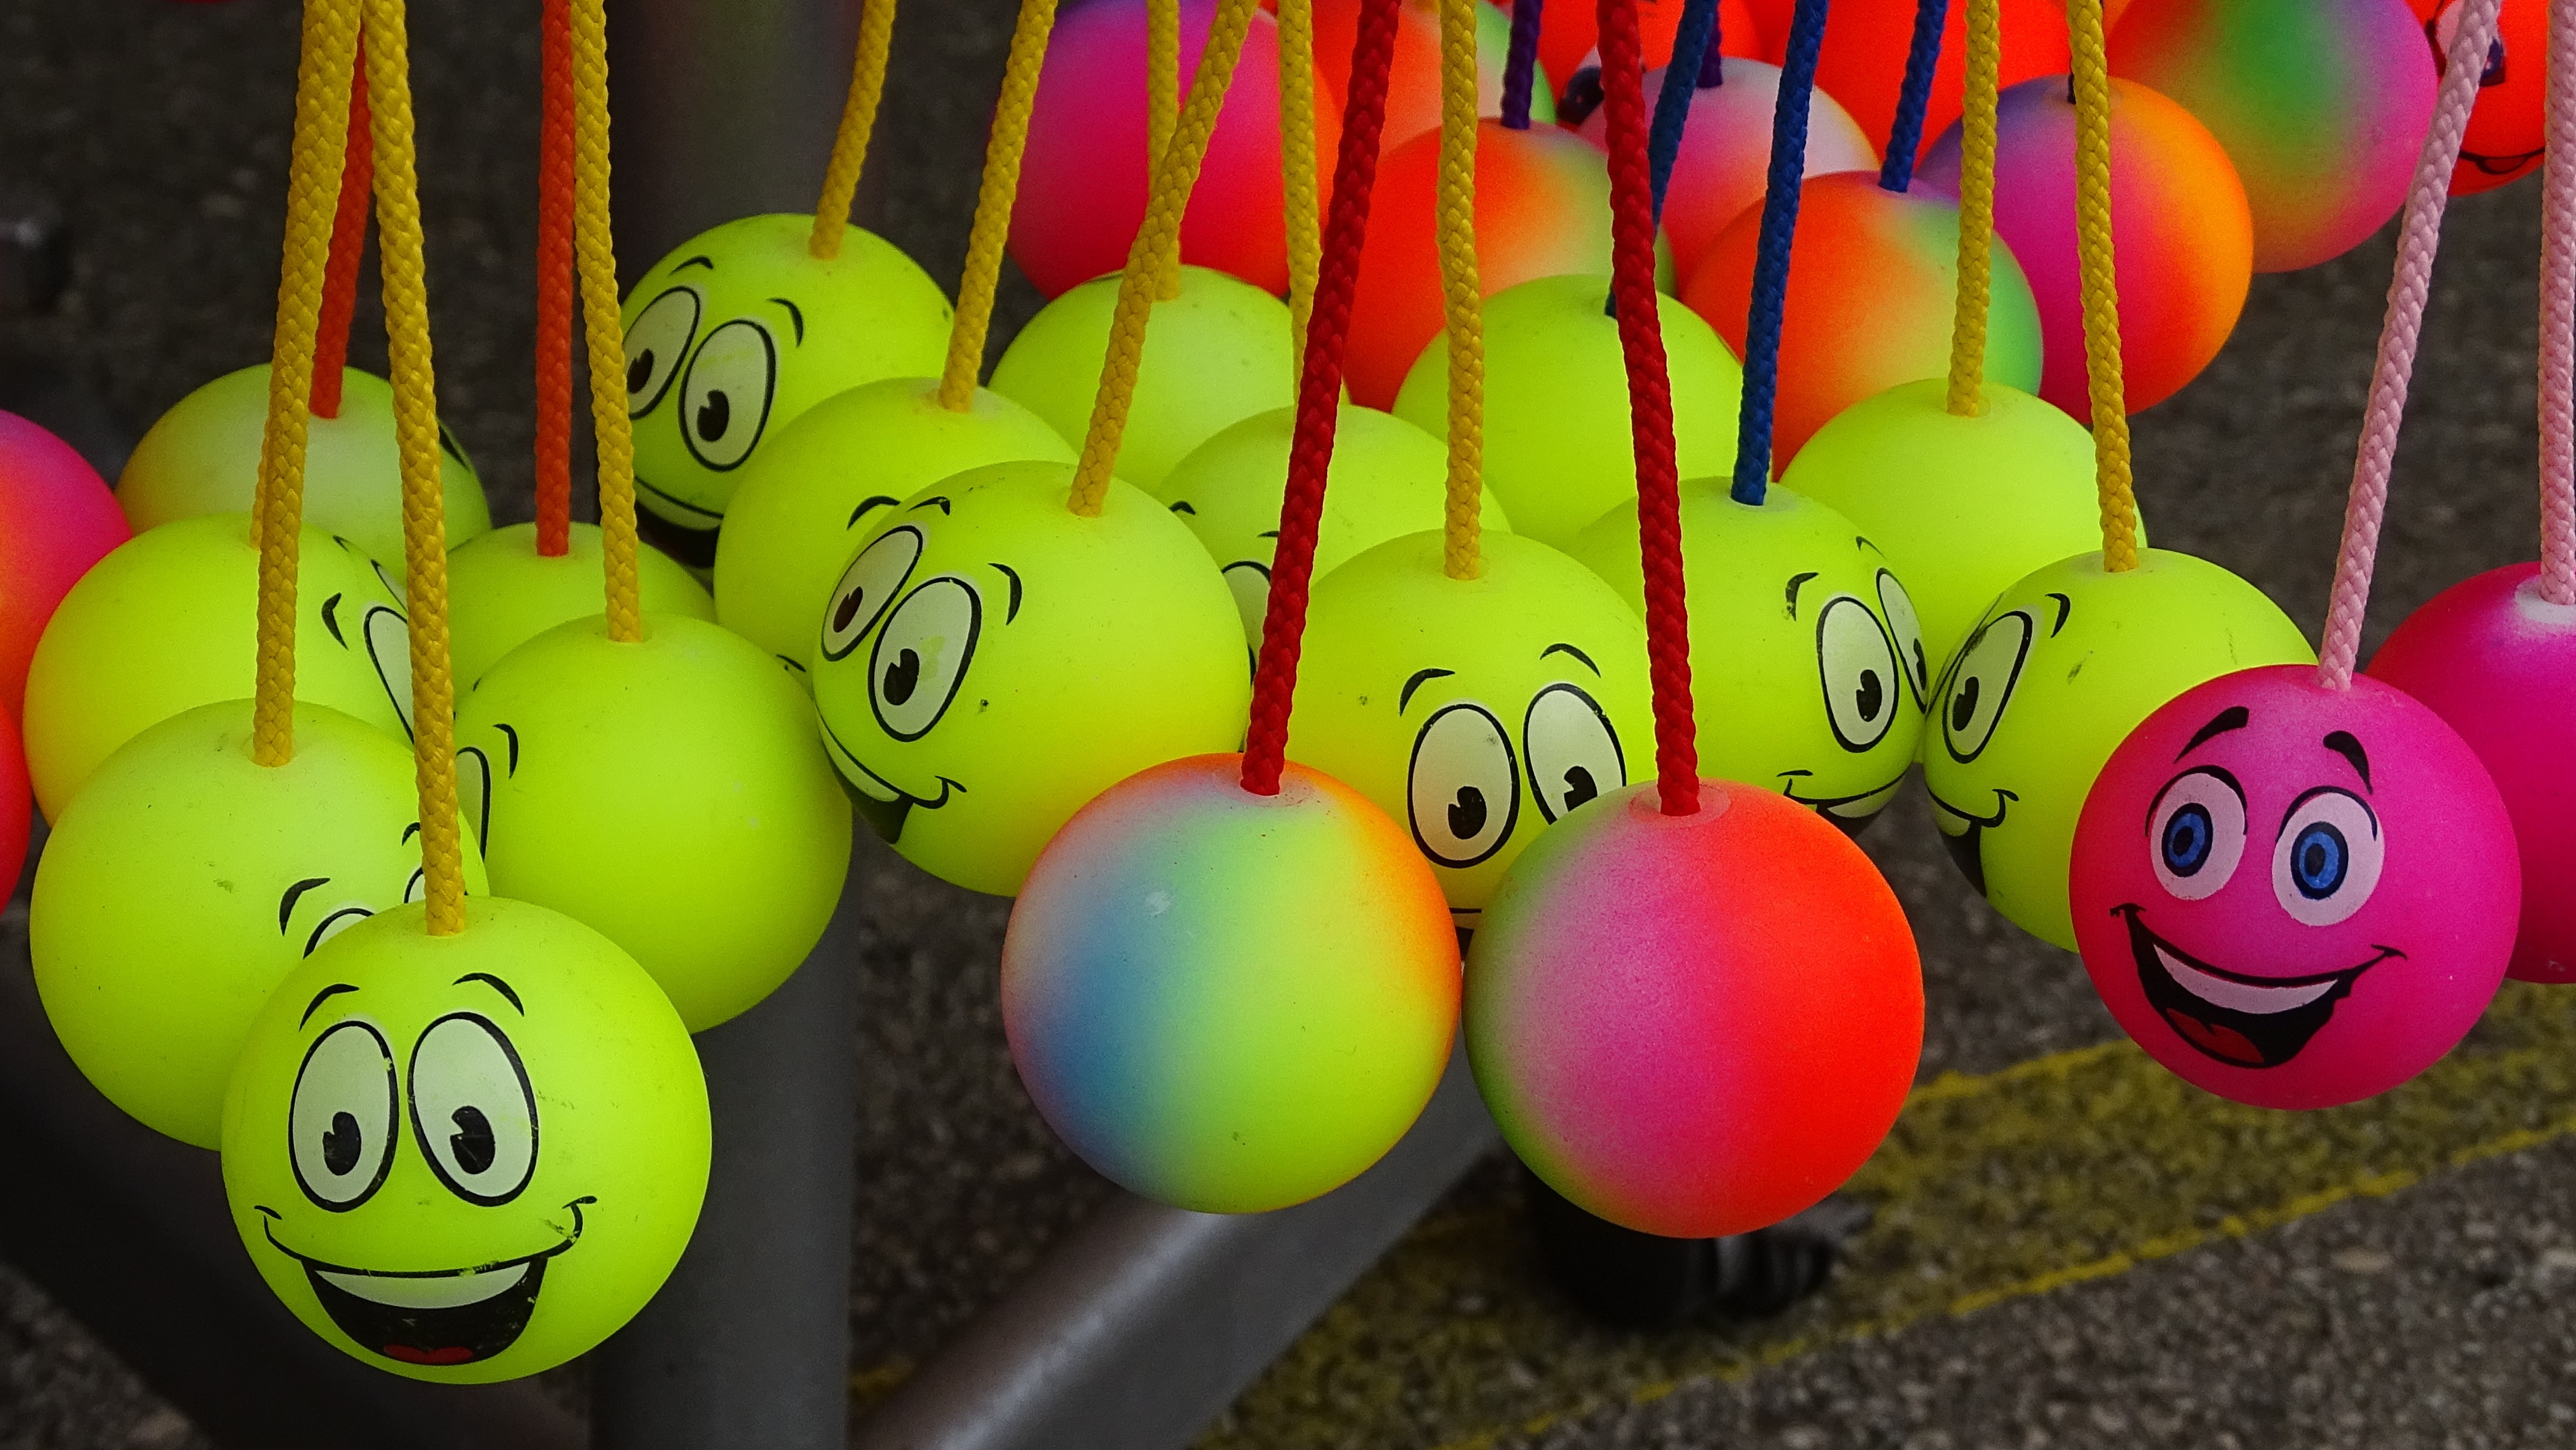
play, balloon, food, color, yellow, movement, toy, ball, balls, smiley, about